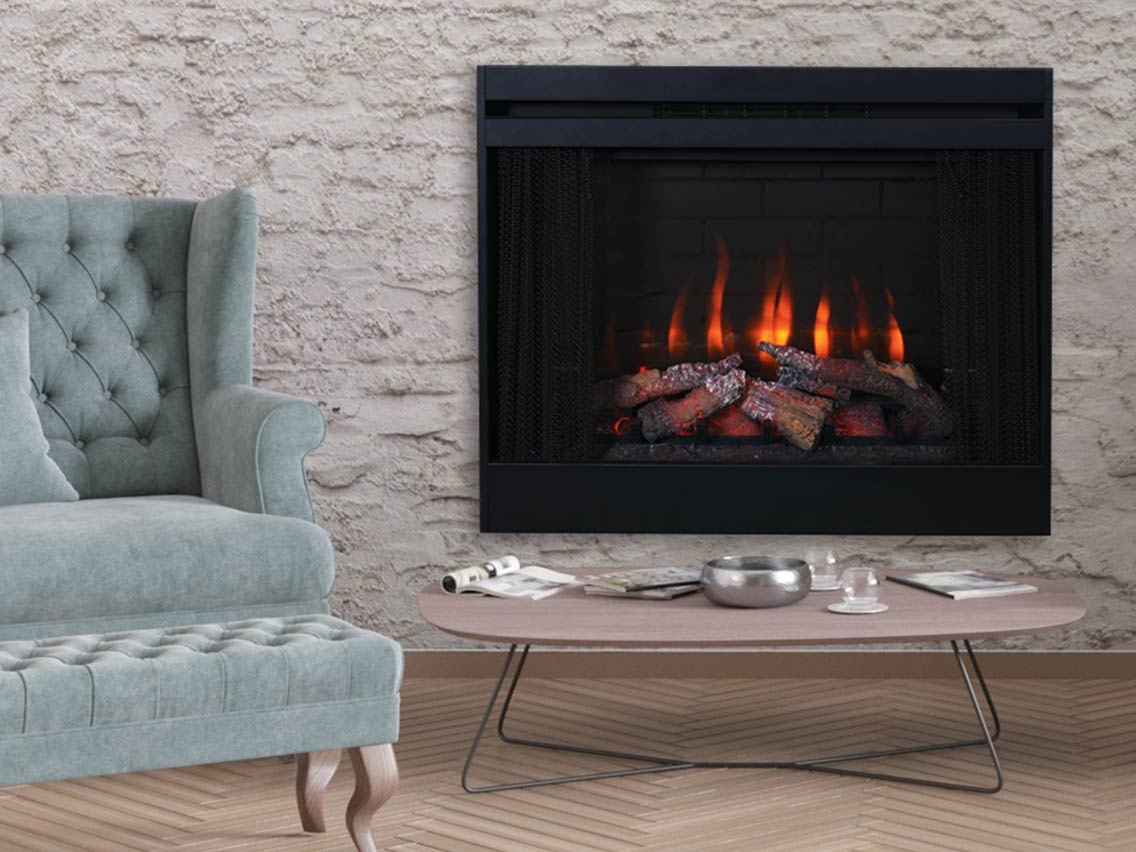
Capella 33 - 33" Electric Fireplaces, Radiant, Front View
Brand: IHP Astria
33" Electric Fireplace
Category: Home & Garden > Fireplaces > Indoor Fireplaces